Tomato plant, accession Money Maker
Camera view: bottom (45 deg); turntable rotation: 30 degrees
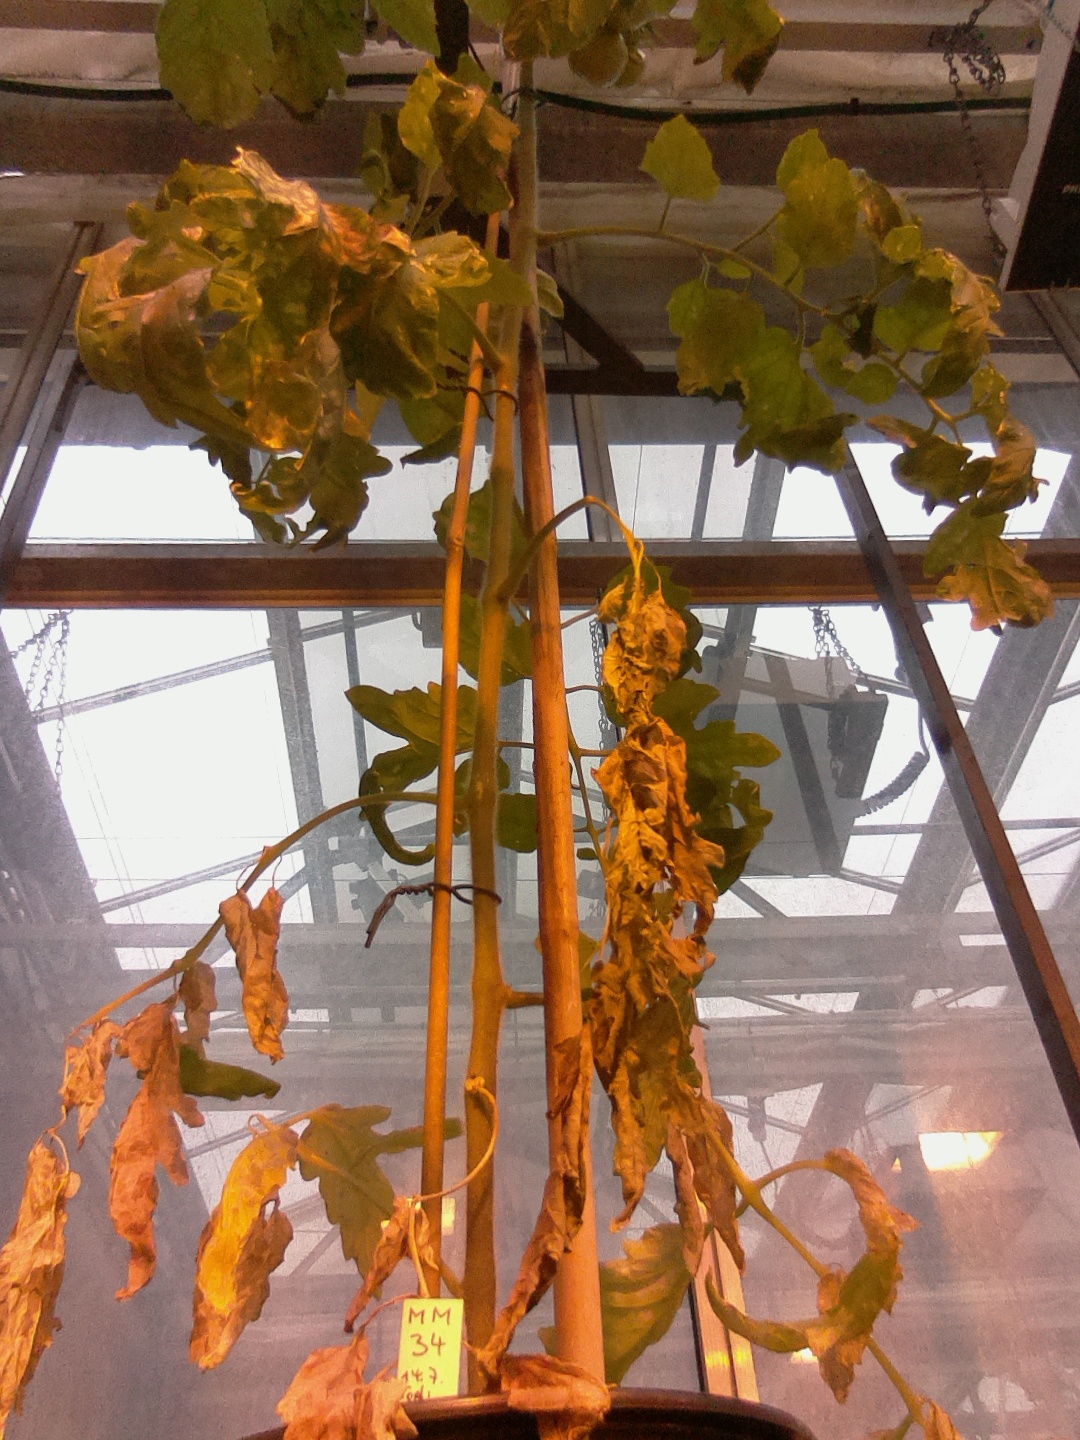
BBCH growth stage 76: 60%-70% of final fruit size